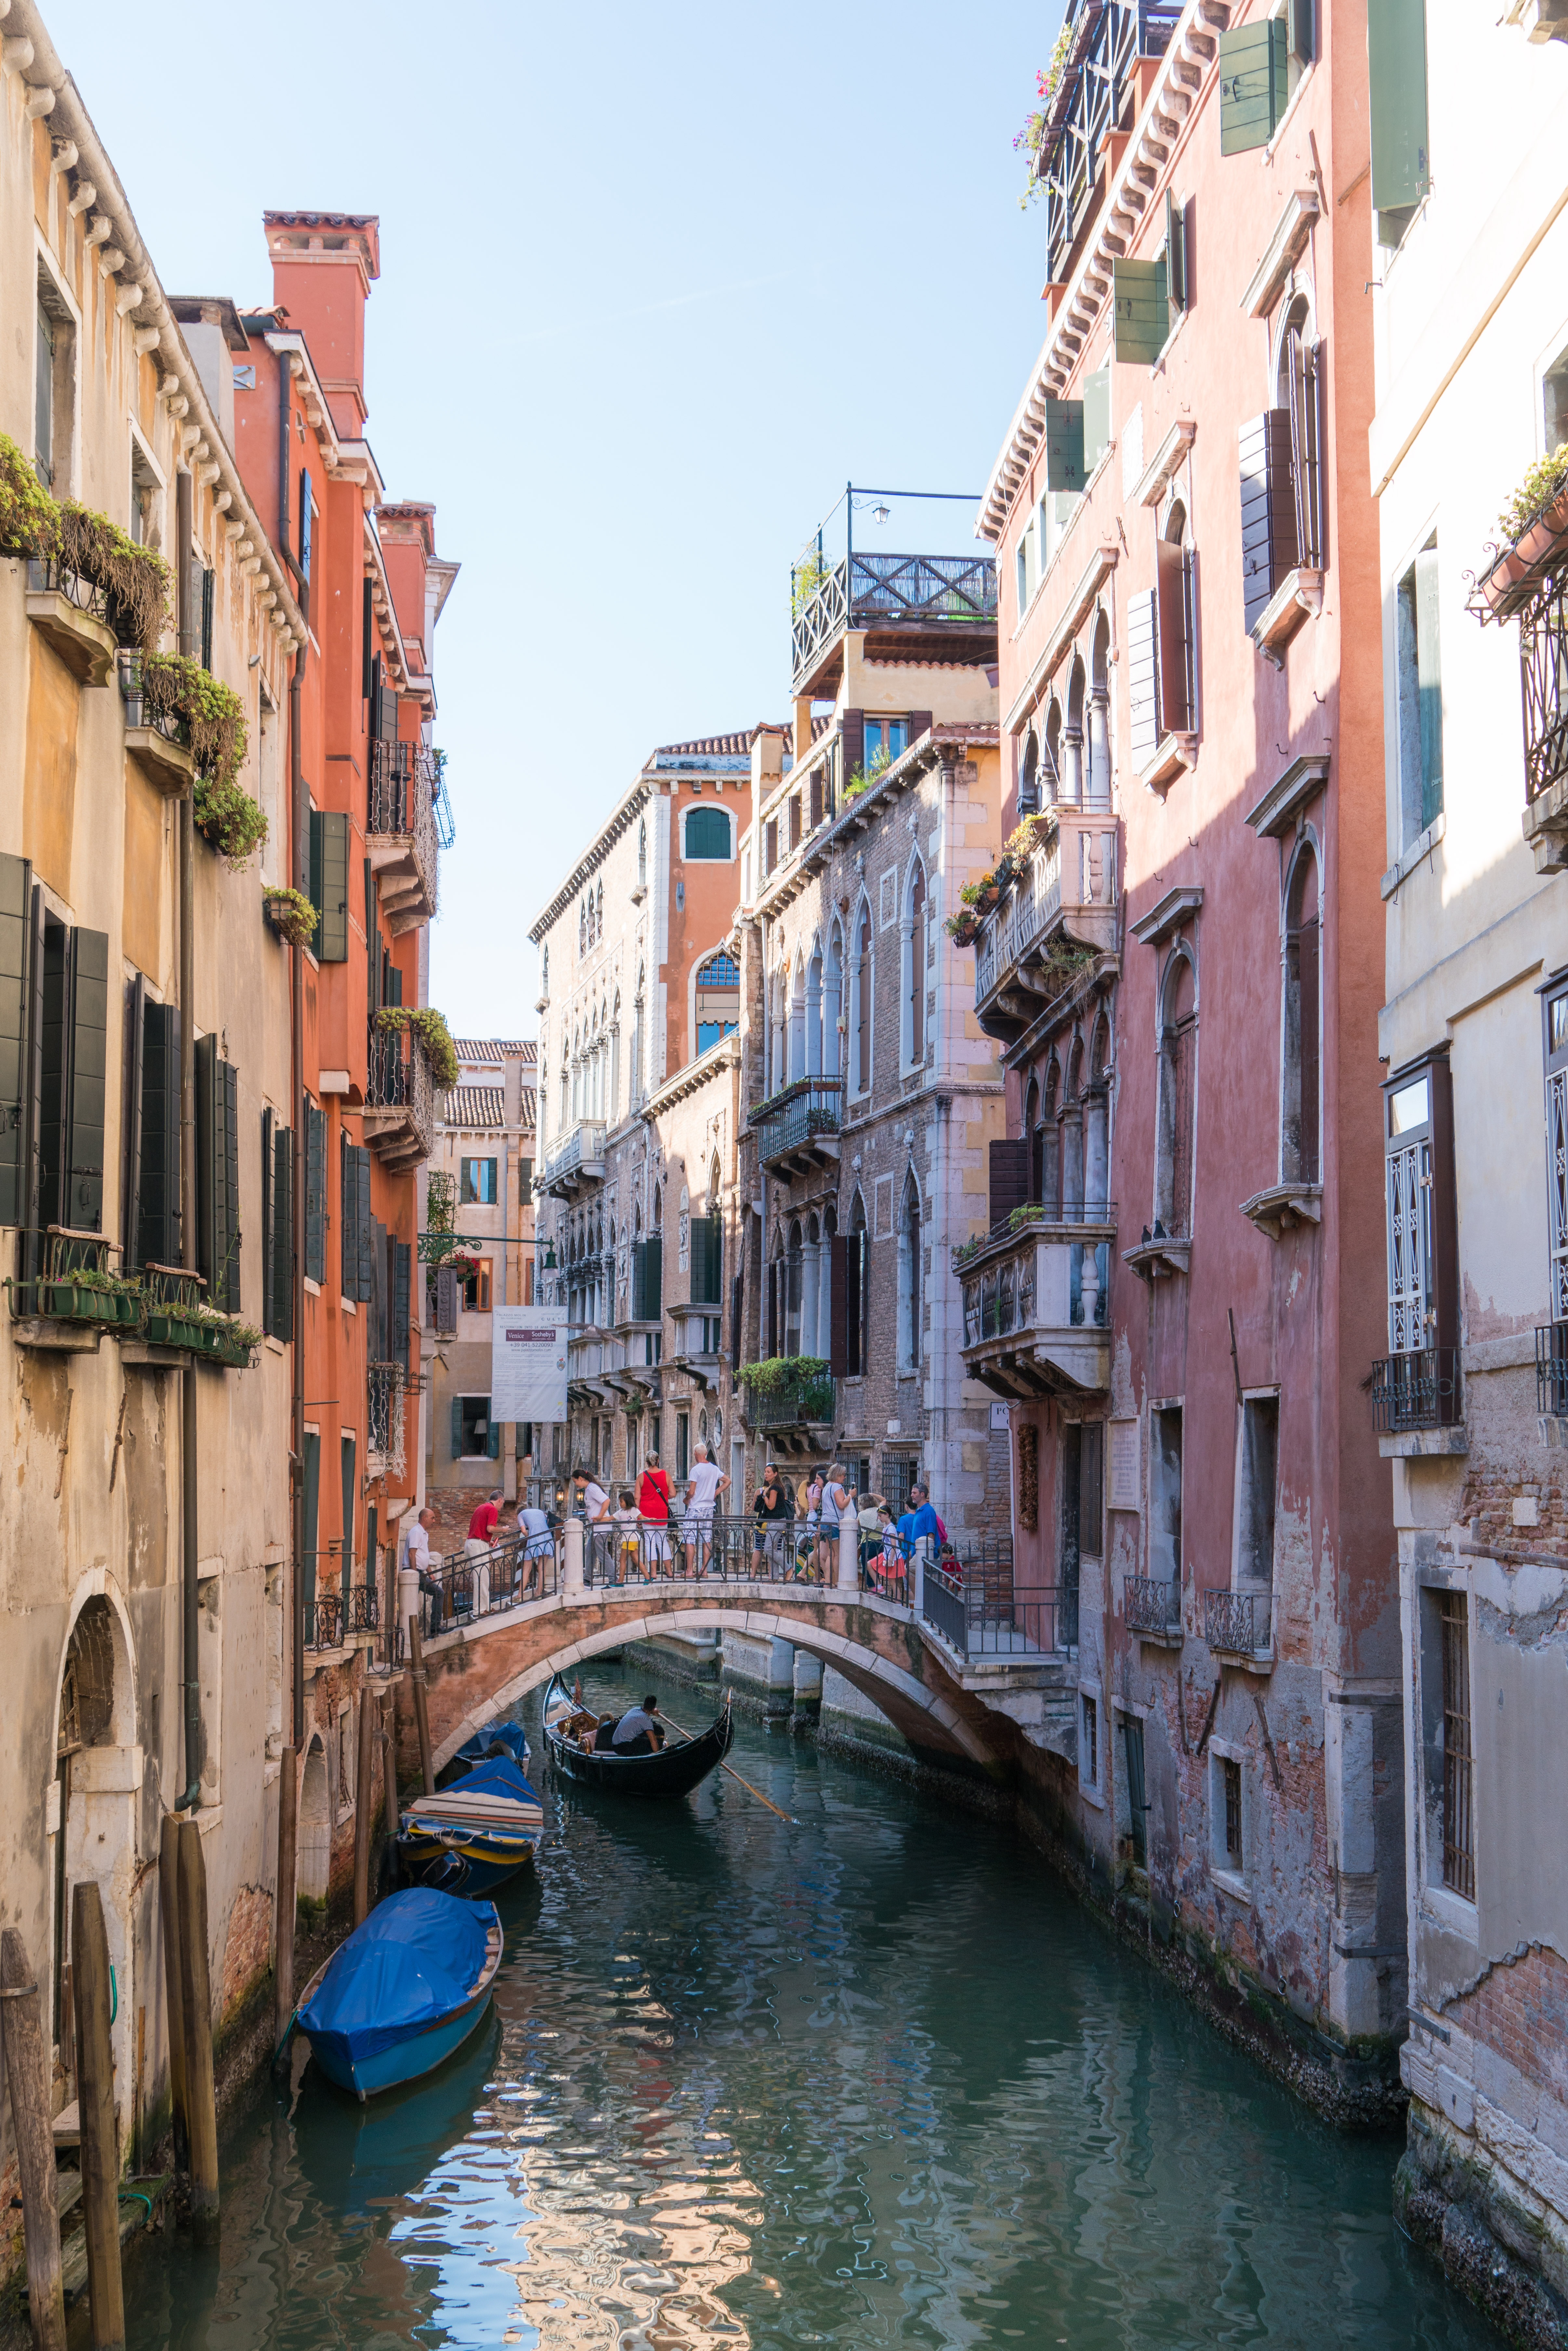
water, architecture, sky, boat, bridge, town, city, canal, cityscape, travel, europe, vehicle, romantic, landmark, italy, venice, attraction, tourism, waterway, body of water, outdoors, venezia, history, channel, european, gondola, neighbourhood, touristic, landform, venetian, venice italy, geographical feature